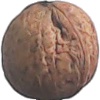
Label: Walnut 1